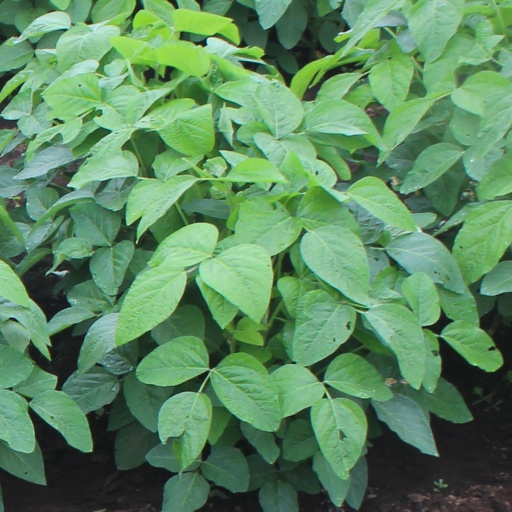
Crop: soybean